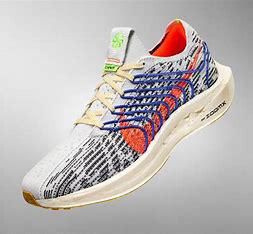
Brand: Nike
Model: Pegasus Turbo Next Nature